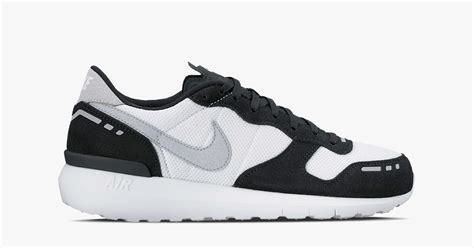
Brand: Nike
Model: Air Vortex